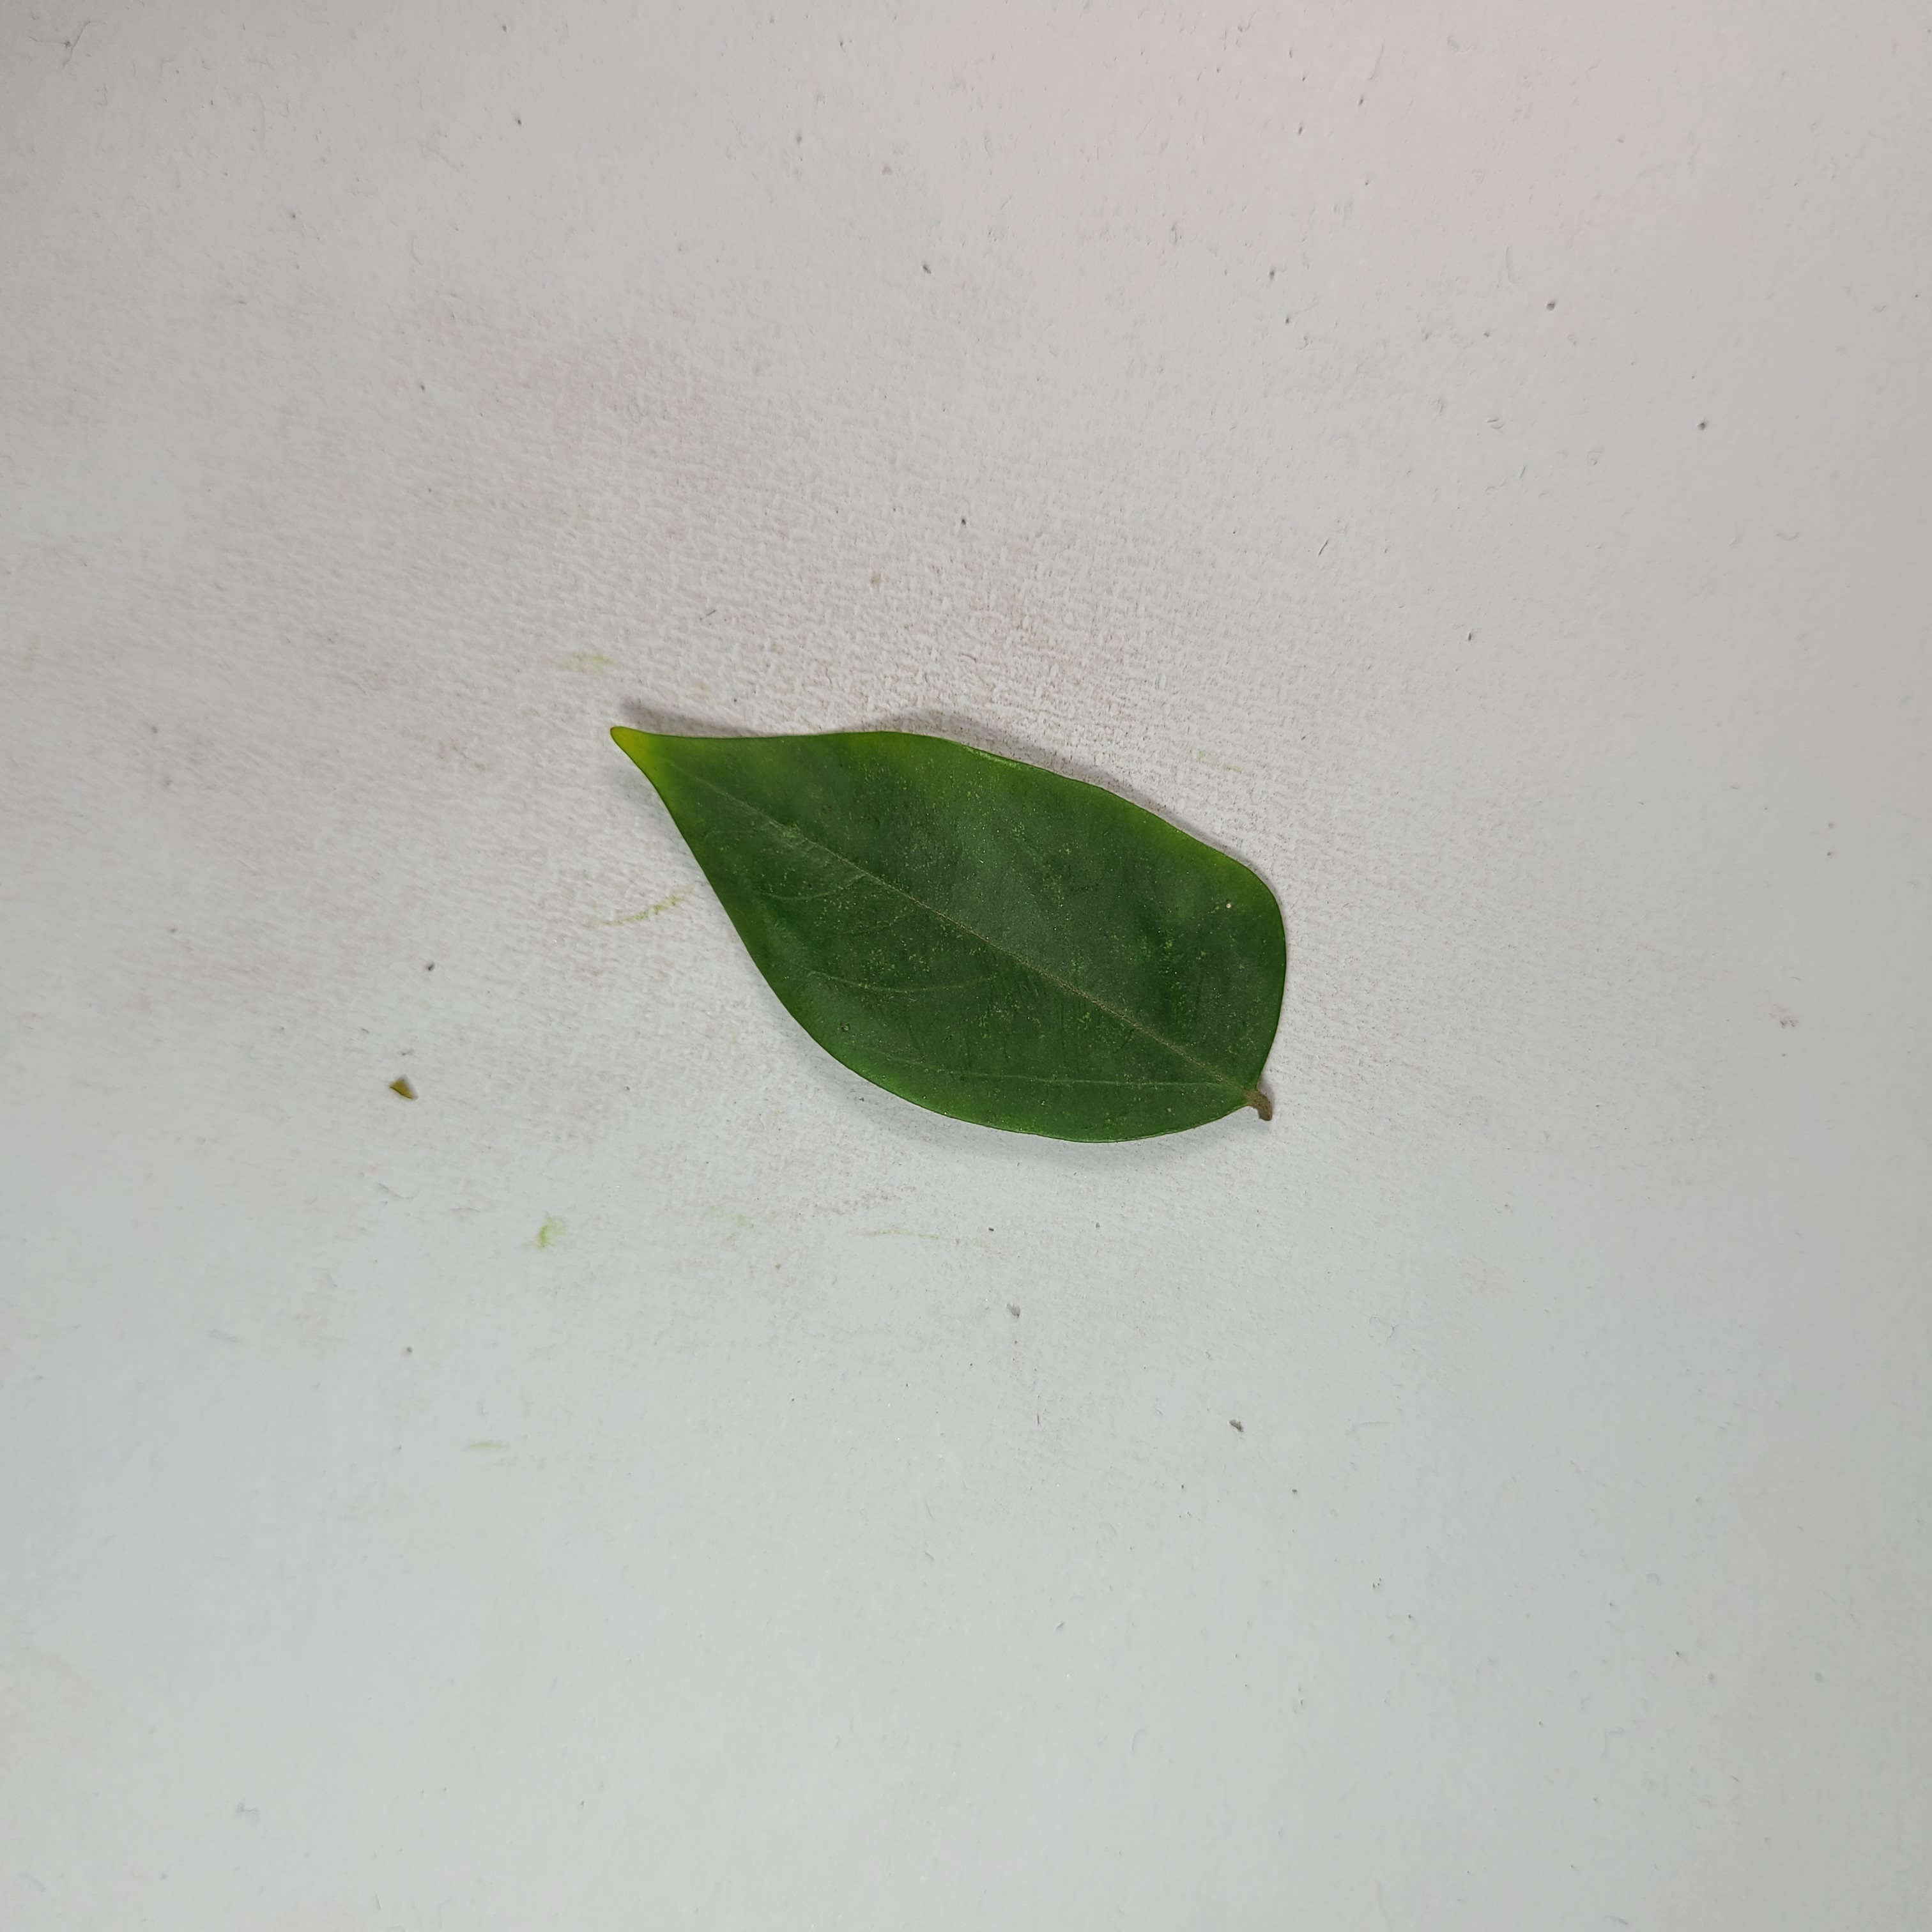
Label: Healthy Leaves